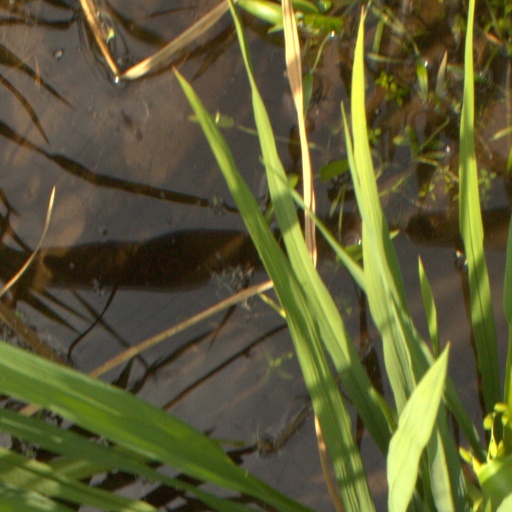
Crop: rice